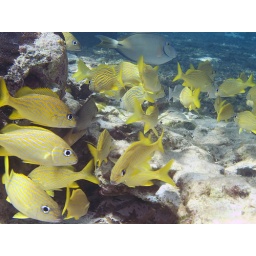
There is a parrot fish in the background.